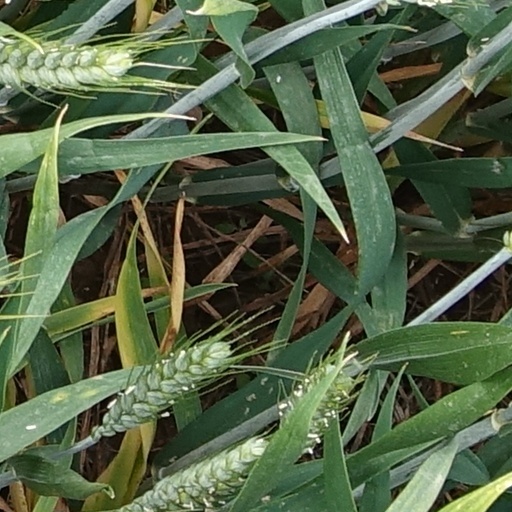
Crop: wheat